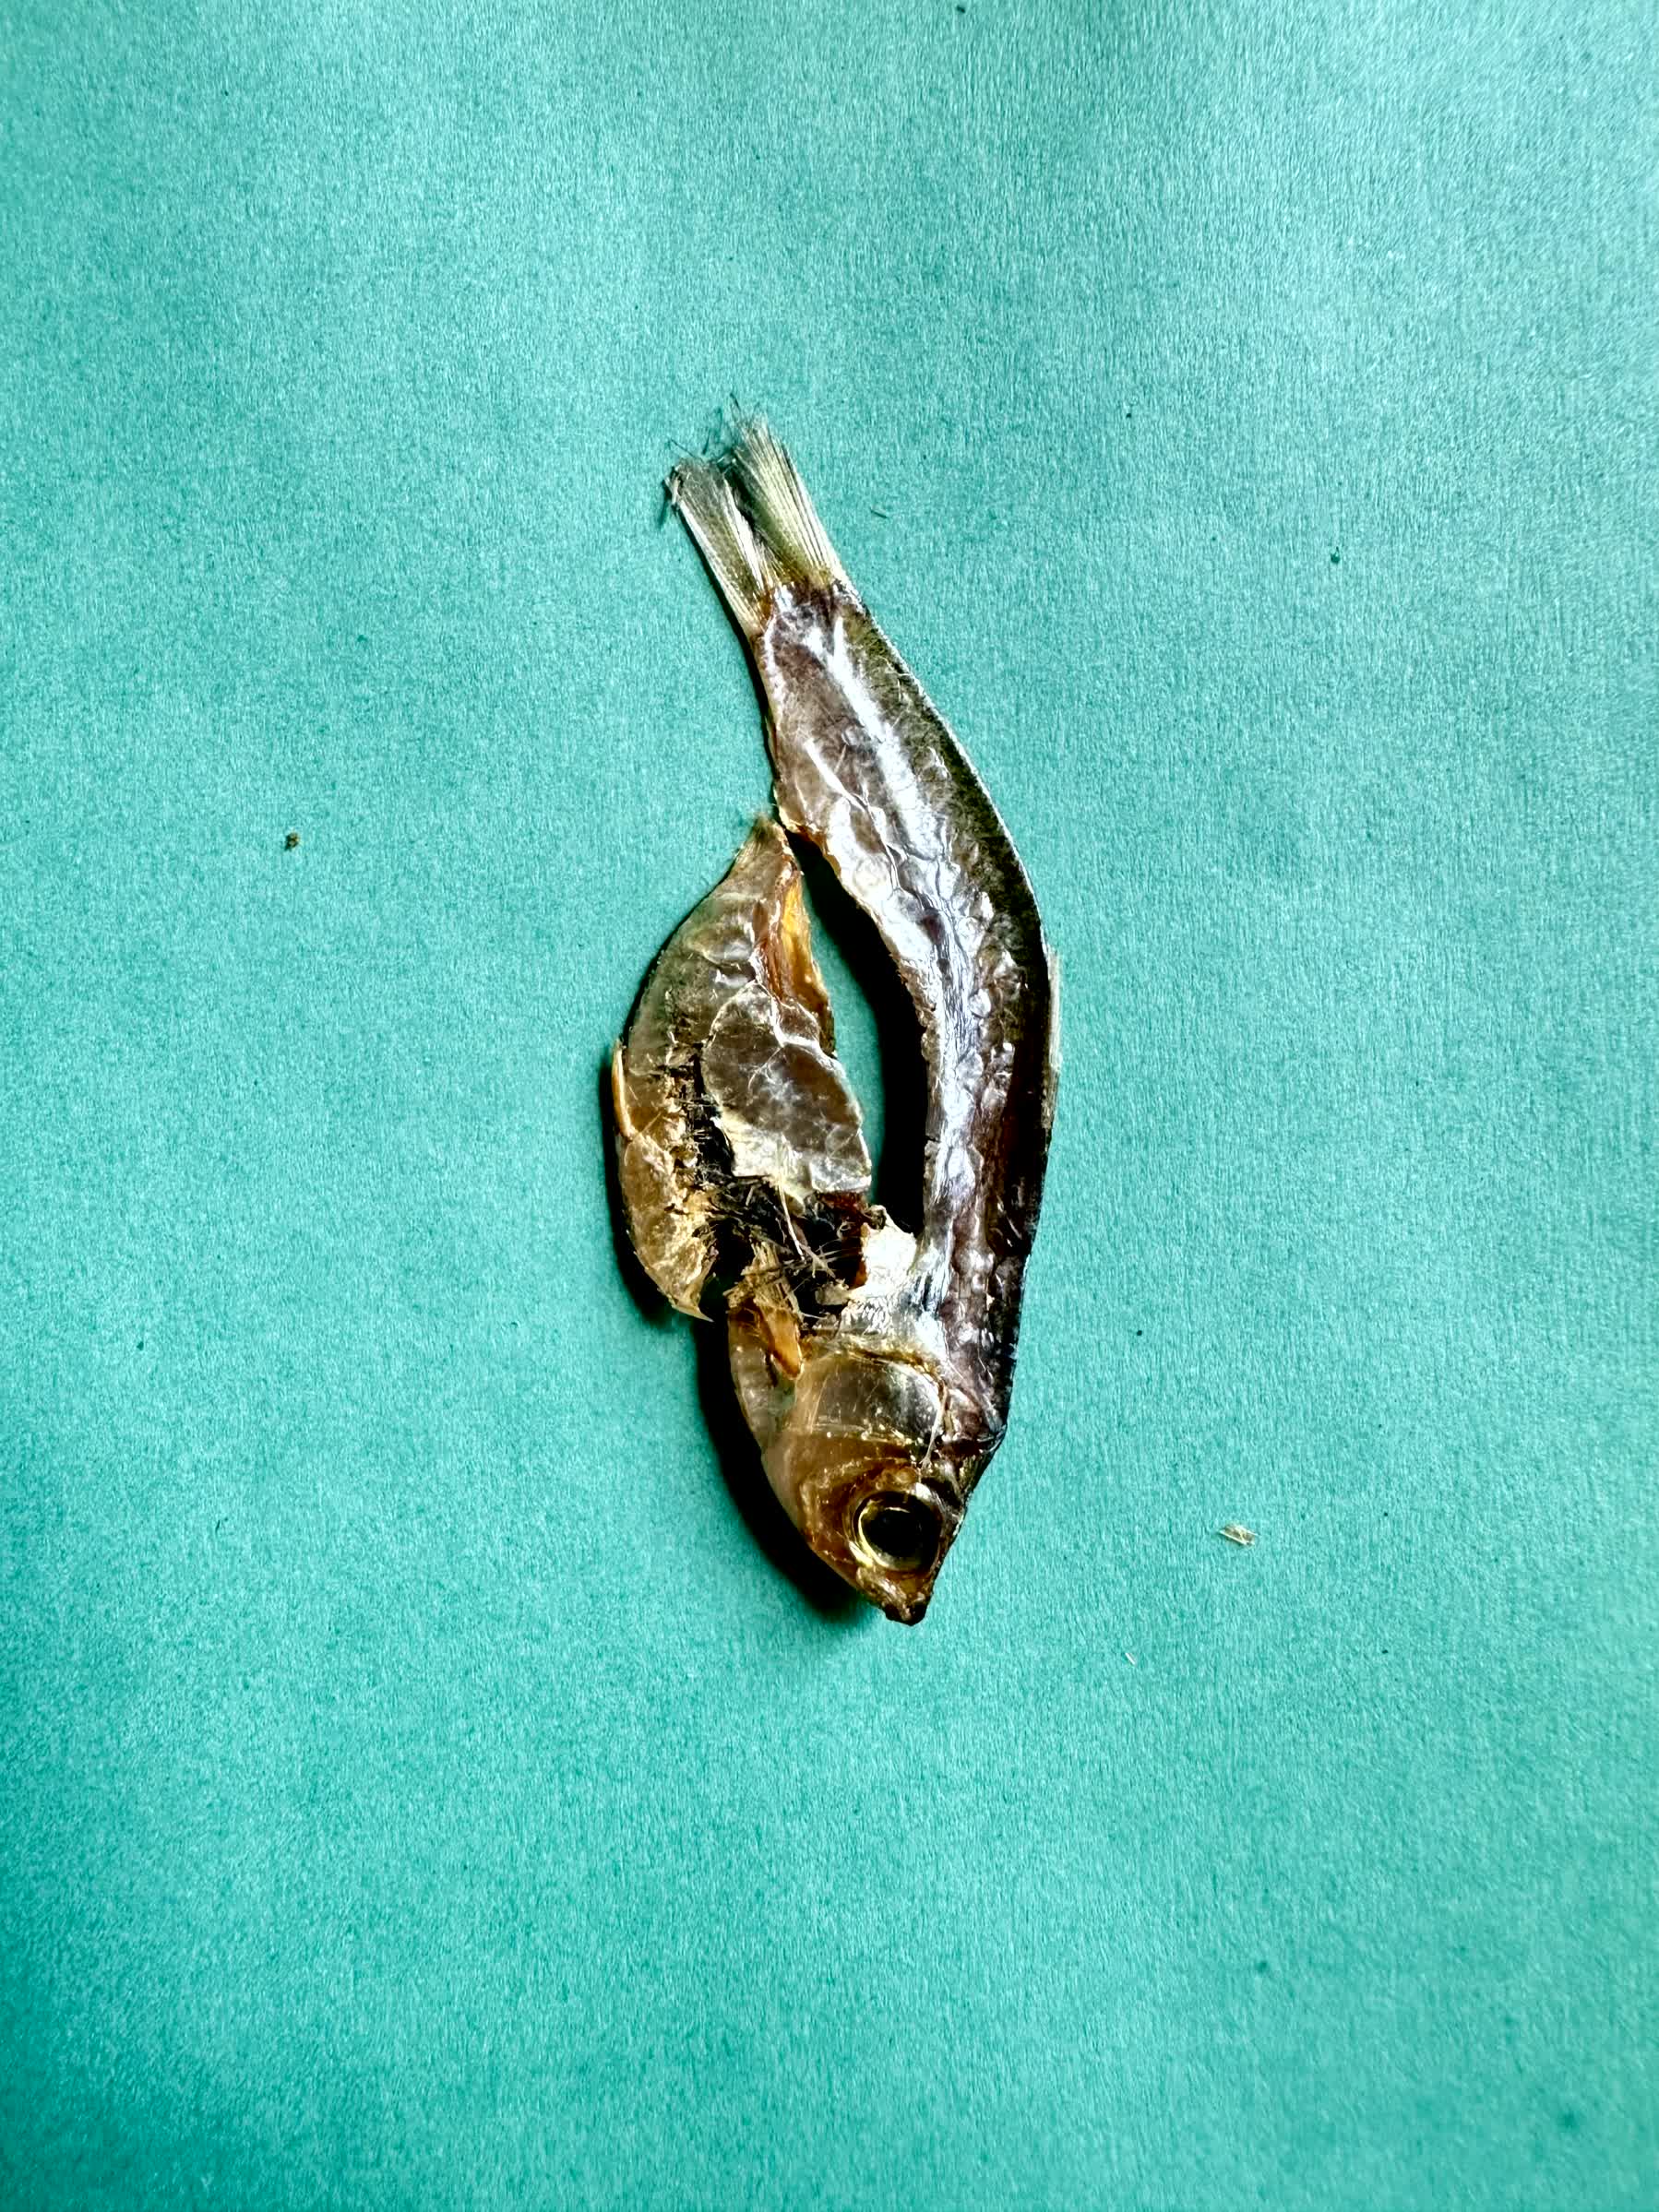
Species: Chapila